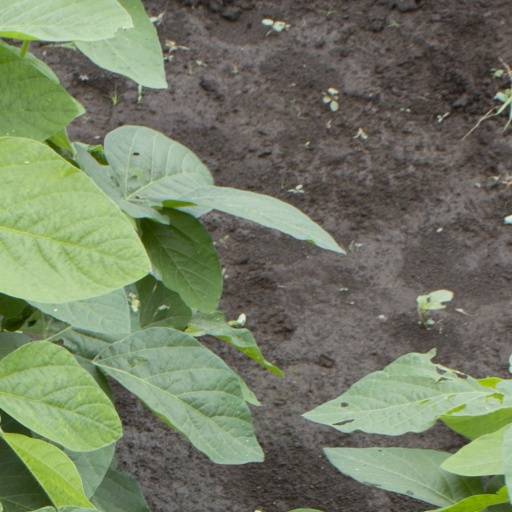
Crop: soybean